Christianization of Armenia

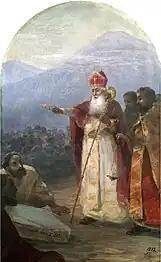
"The Baptism of the Armenian People" (1892), by Ivan Aivazovsky

Christianity first spread to Armenia prior to the official adoption of the faith in the early fourth century, although the details are obscure. In the early fourth century, the Kingdom of Greater Armenia adopted Christianity as its state religion, becoming the first (or one of the first) state to do so. The Arsacid king of Armenia at the time, Trdat, was converted by Gregory the Illuminator, who became the first head of the Armenian Church. The traditional date for the conversion of Armenia is 301, although alternative dates have been proposed by scholars ranging from 284 to no later than 325. While Armenia's church structure was established at this time, it took longer for Christianity to fully take root in the country. The greatest progress came after the invention of the Armenian alphabet by Mesrop Mashtots and the translation of the Bible and liturgy into Armenian in the fifth century.